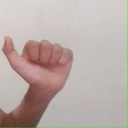
अक्षर: त